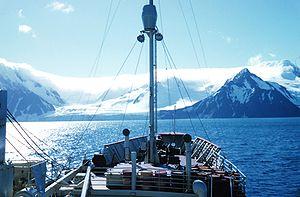
L’expédition Shackleton-Rowett est une expédition britannique en Antarctique. Menée entre 1921 et 1922, elle est la troisième et dernière commandée par l'explorateur Ernest Shackleton. Elle est généralement considérée comme le dernier épisode de l'âge héroïque de l'exploration en Antarctique, une période au cours de laquelle des hommes explorent la terra incognita qu'est alors l'Antarctique. Le projet, financé par l'homme d'affaires John Quiller Rowett, est parfois dénommé expédition Quest, d'après le nom du Quest, le baleinier sur lequel embarque l'expédition.